Maximilian Oesterhelweg

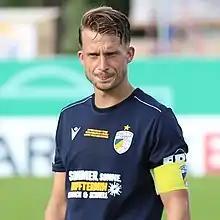
Maximilian Oesterhelweg (2021)

Maximilian Oesterhelweg (born 21 July 1990) is a German professional footballer who plays as a winger. He started his senior career at Wiedenbrück 2000, and has subsequently played for FSV Frankfurt II, Eintracht Frankfurt II, VfR Aalen, VfR Aalen II, SV Elversberg, Sportfreunde Lotte, Chemnitzer FC, Carl Zeiss Jena and Energie Cottbus.